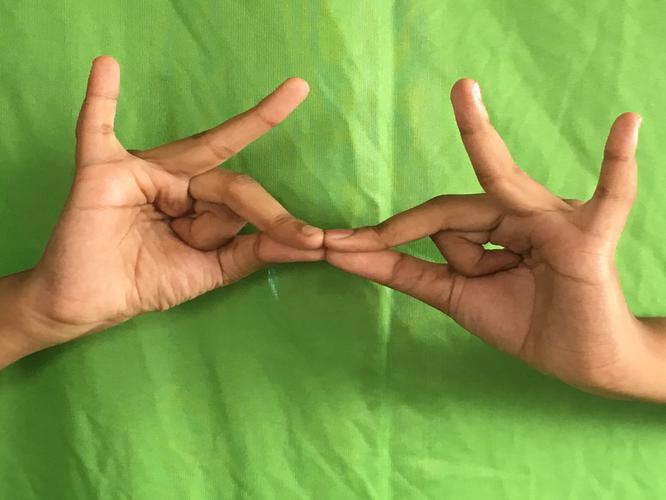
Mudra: Sakata
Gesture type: double_hand